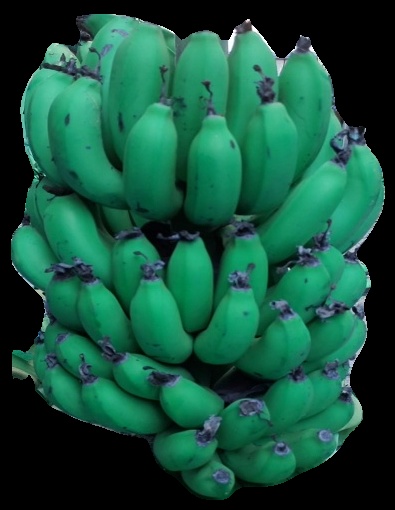
Variety: pachbale
Grade: grade2